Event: Nepal Earthquake
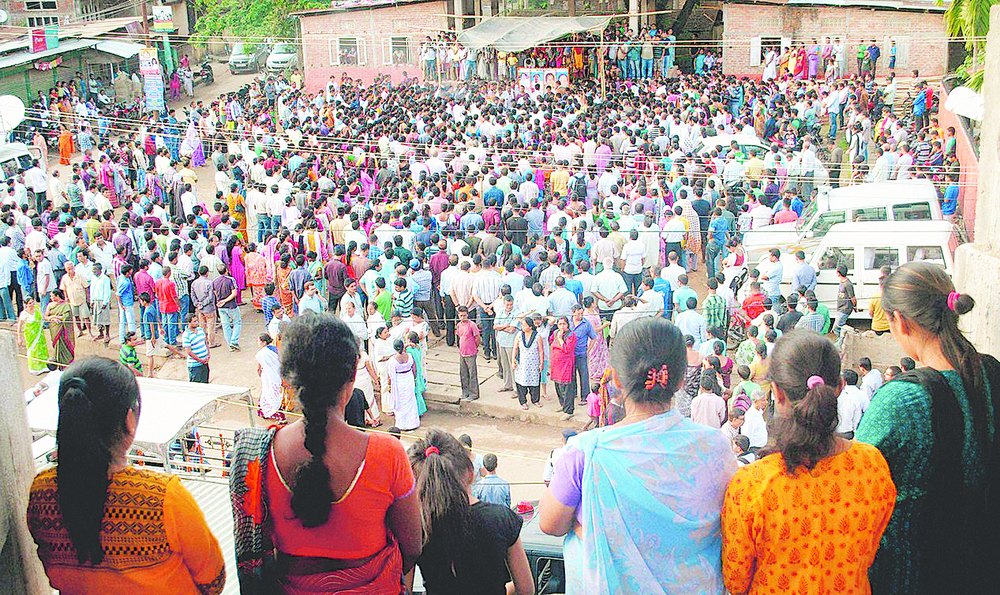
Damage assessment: no_damage